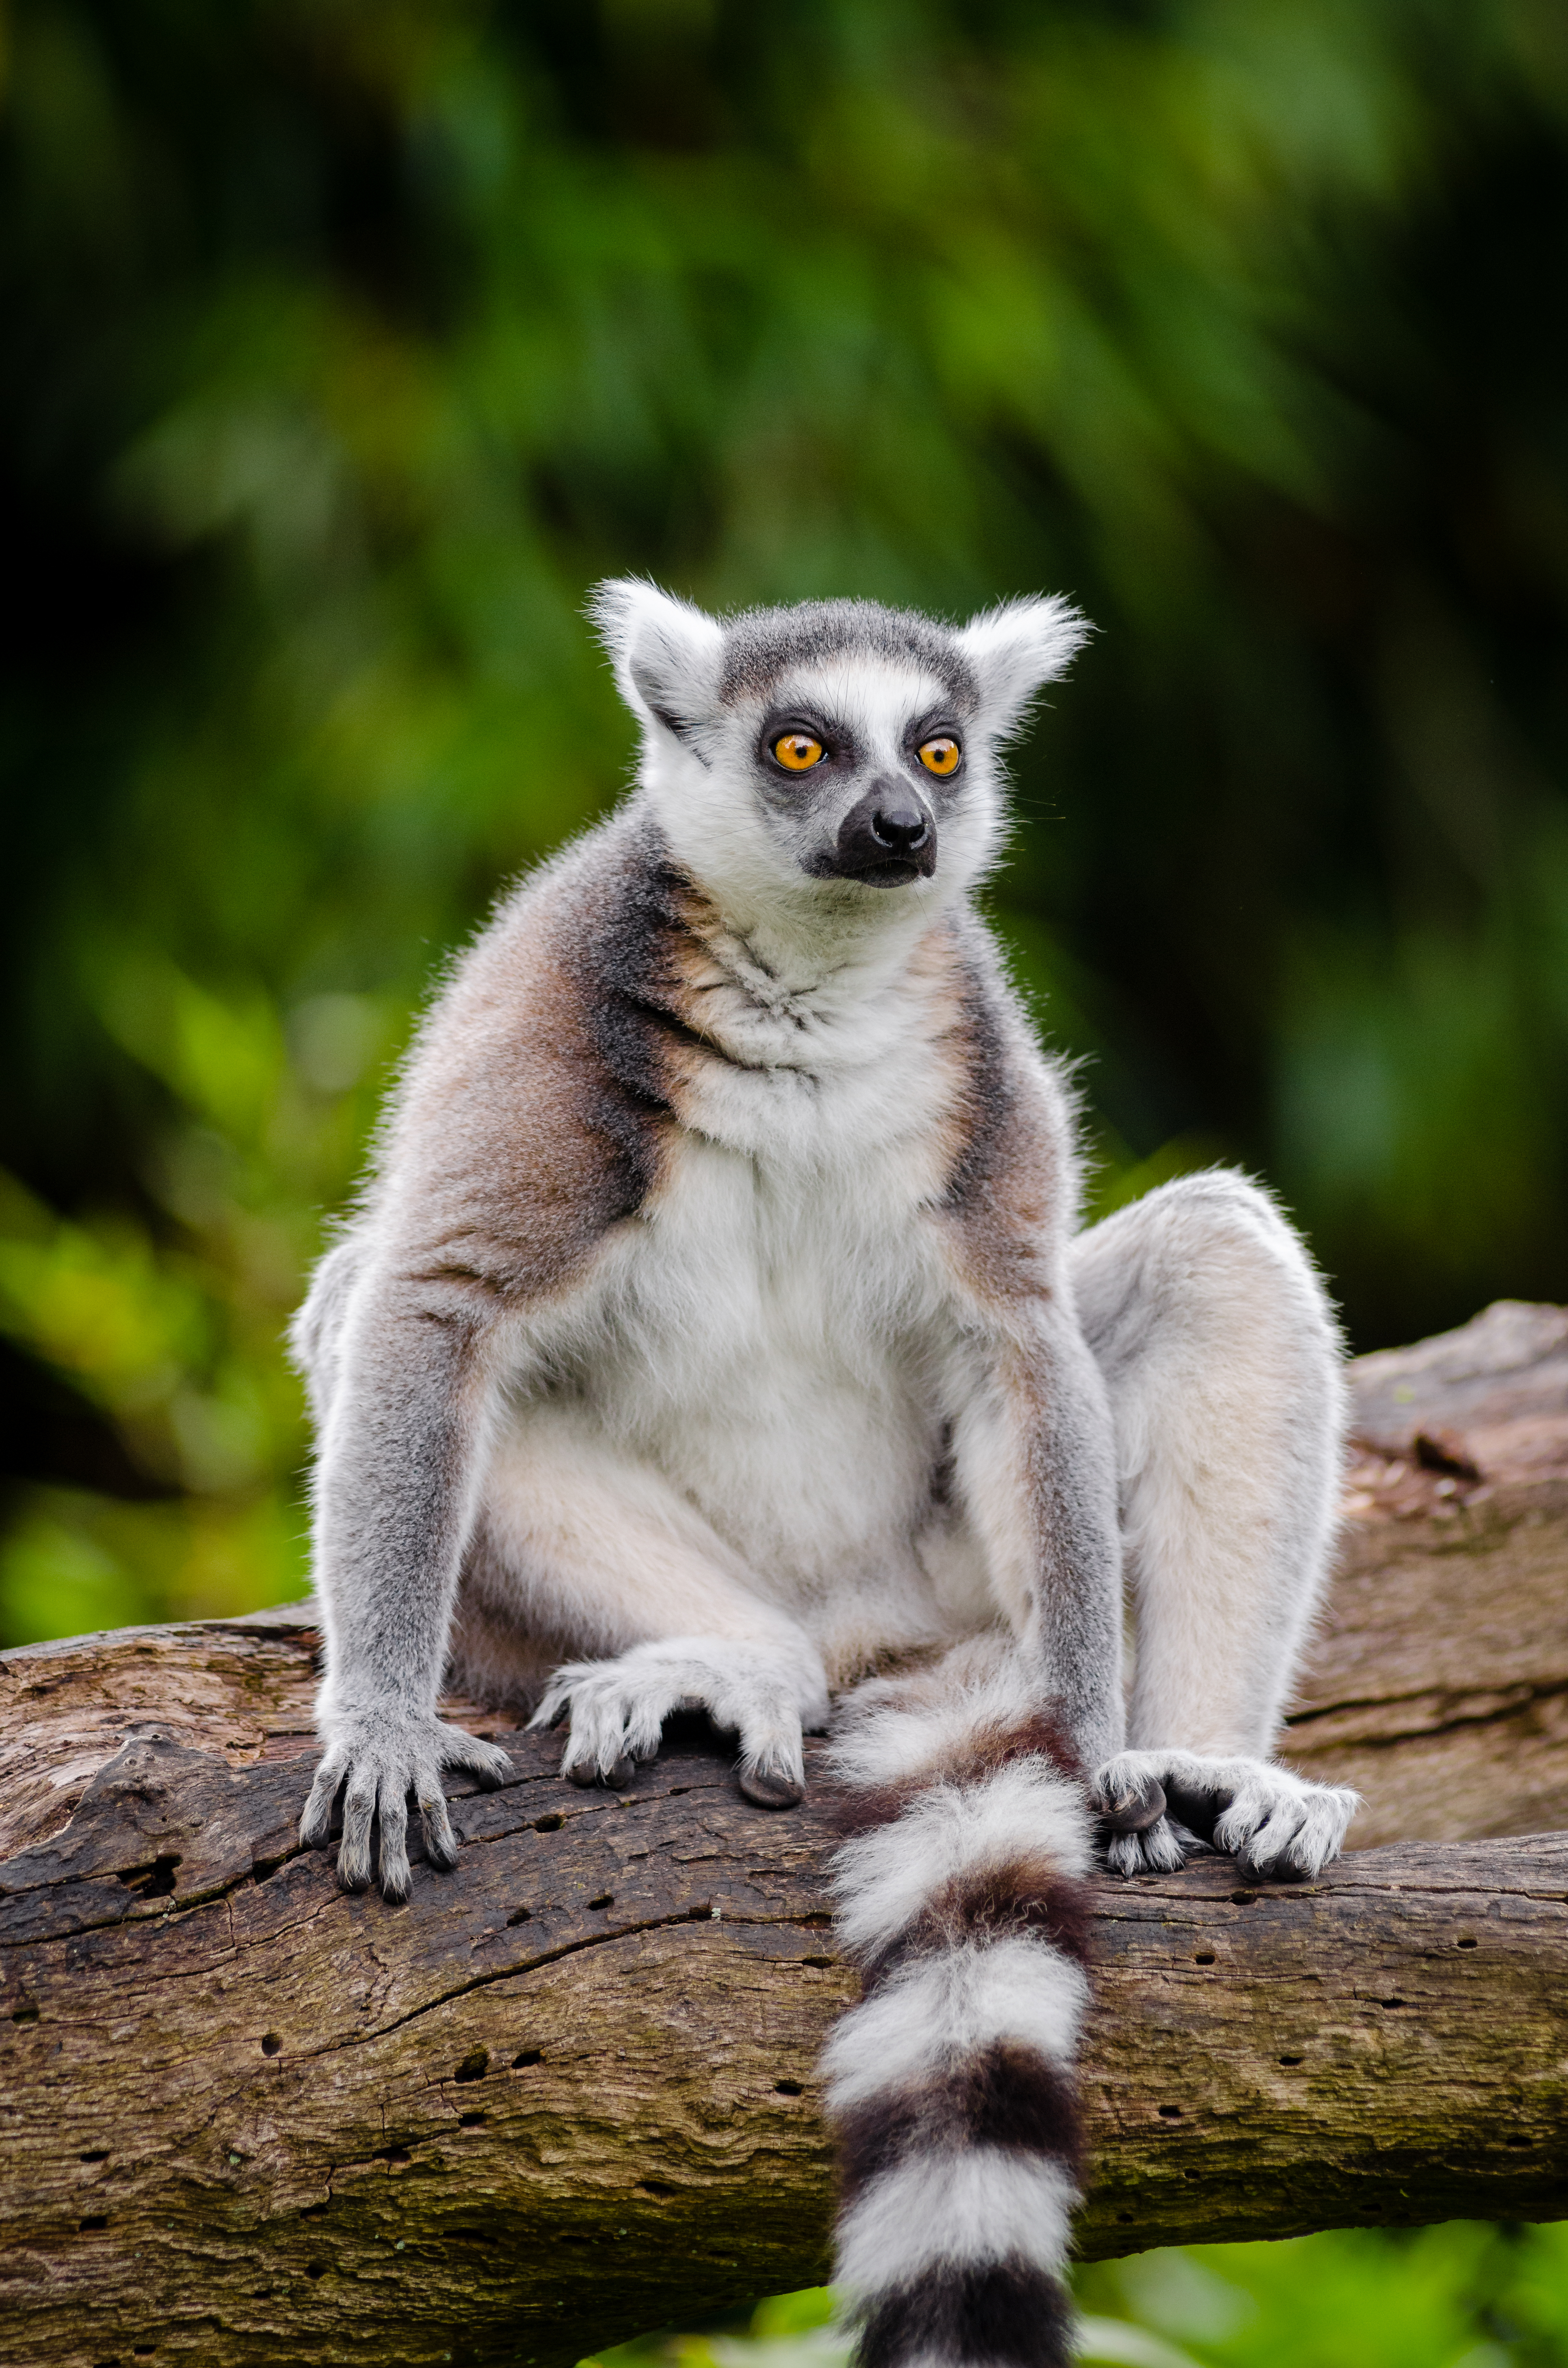
nature, animal, wildlife, zoo, mammal, fauna, primate, madagascar, vertebrate, lemur